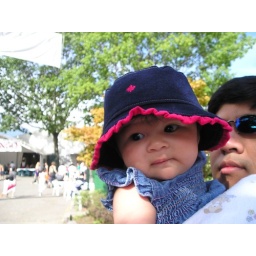
Hanging out at the PNE in her cute Canada hat - 2.5 months old